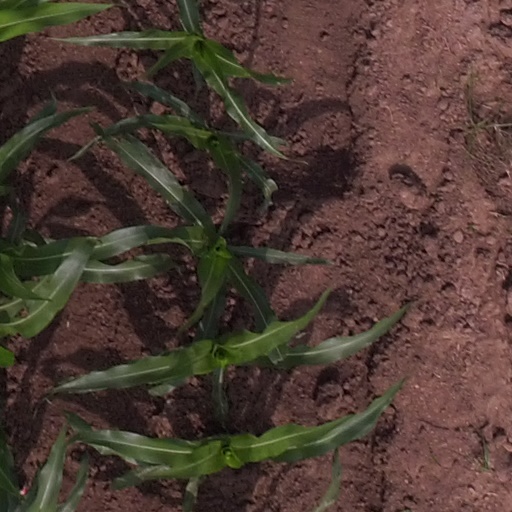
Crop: maize; corn